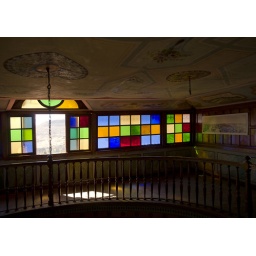
Stained glass windows in Rimbaud House, Harar, Ethiopia